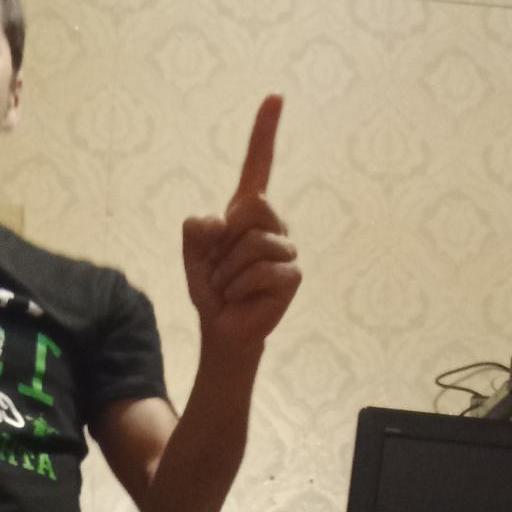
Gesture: one